José Alfredo Torres Huitrón

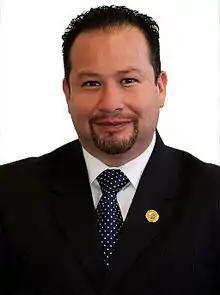

José Alfredo Torres Huitrón (born 12 December 1973) is a Mexican politician from the Institutional Revolutionary Party (PRI). He served as a federal deputy to the LXIII Legislature of the Mexican Congress representing the 13th district of the State of Mexico.